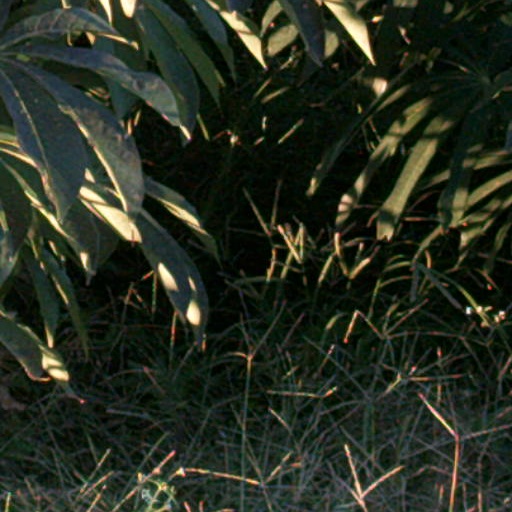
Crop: cassava